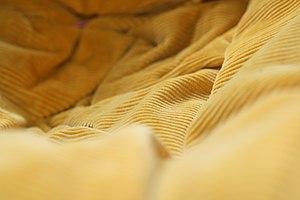
Velours côtelé jaune.